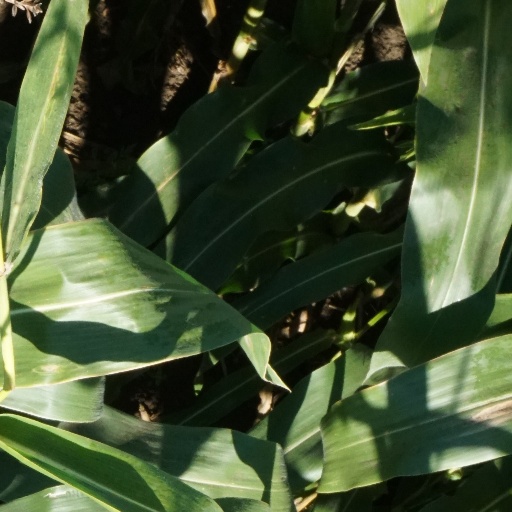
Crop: maize; corn